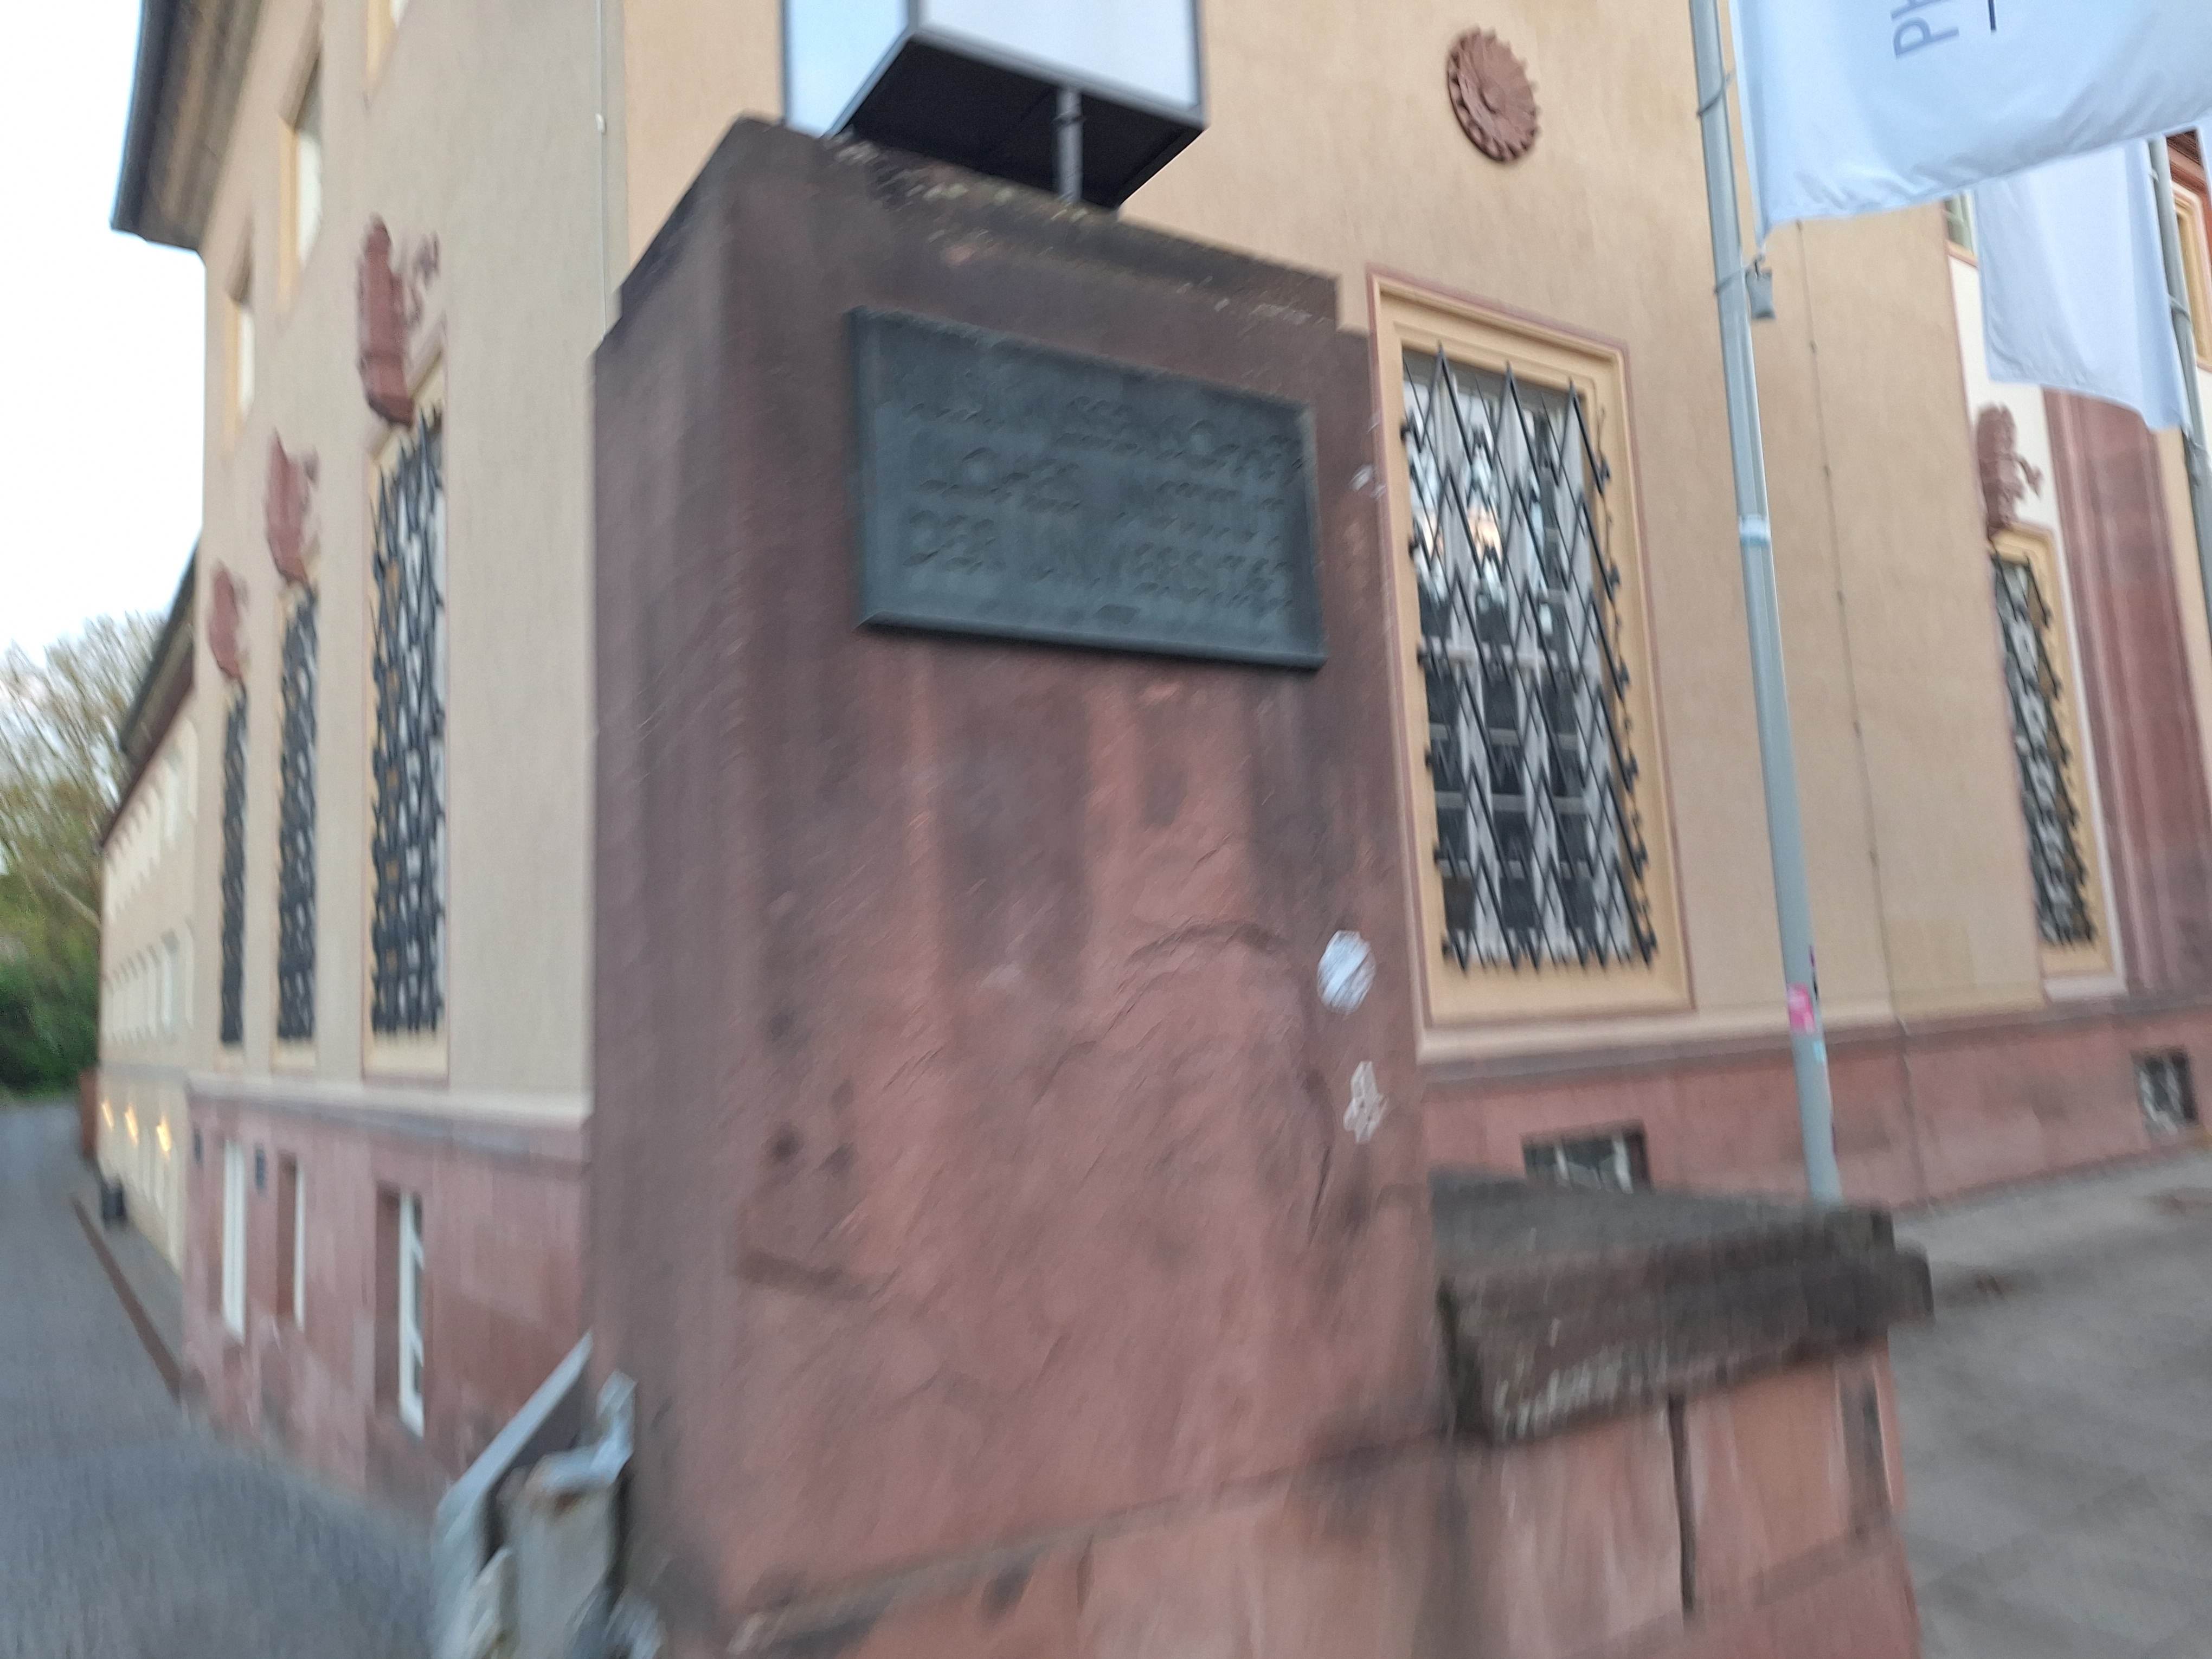
Building: Biegenstraße 11